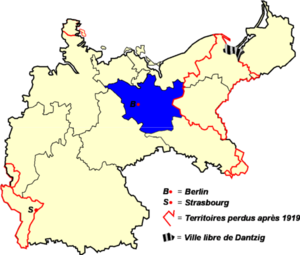
Territoires couverts par la Fédération de football dde Berlin et du Brandebourg (VBB) de 1911 à 1933 Catégorie:Logo Fédérations Allemandes de Football
La Fédération de football d’Allemagne du Nord-Est est une fédération régionale de football membre de la DFB.